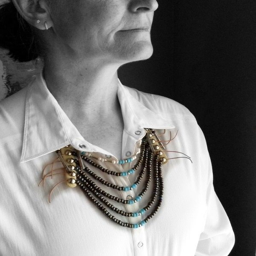
style necklace - my own design based on the larger style which has triple the amount of rows .